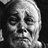
Emotion: sad